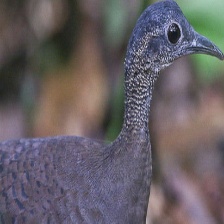
Species: GREAT TINAMOU
Scientific name: TINAMUS MAJOR